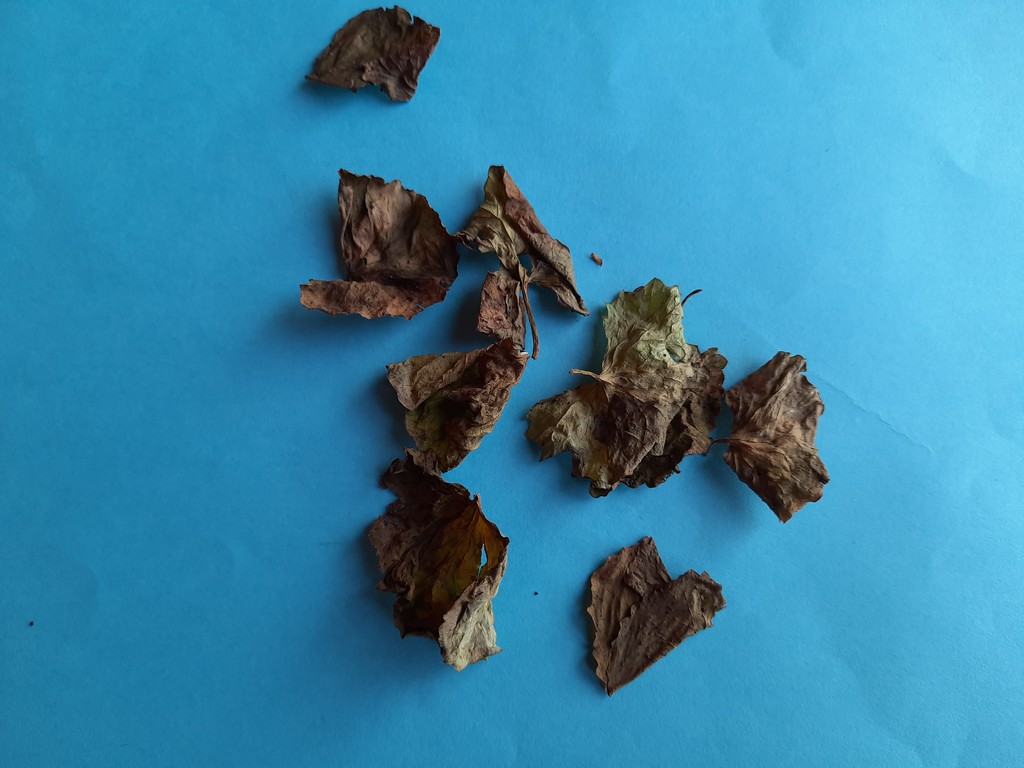
Label: Dried